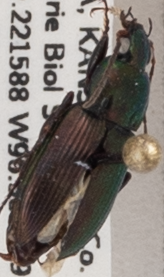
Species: Poecilus chalcites
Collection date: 2022-07-20
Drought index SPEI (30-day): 0.718
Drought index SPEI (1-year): -0.276
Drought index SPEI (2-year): -0.24